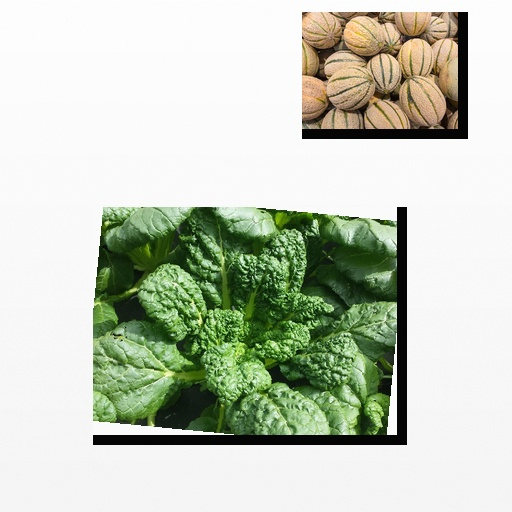
Food items: cantaloupe, spinach